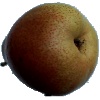
Label: Pear Forelle 1